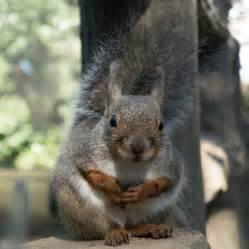
squirrel